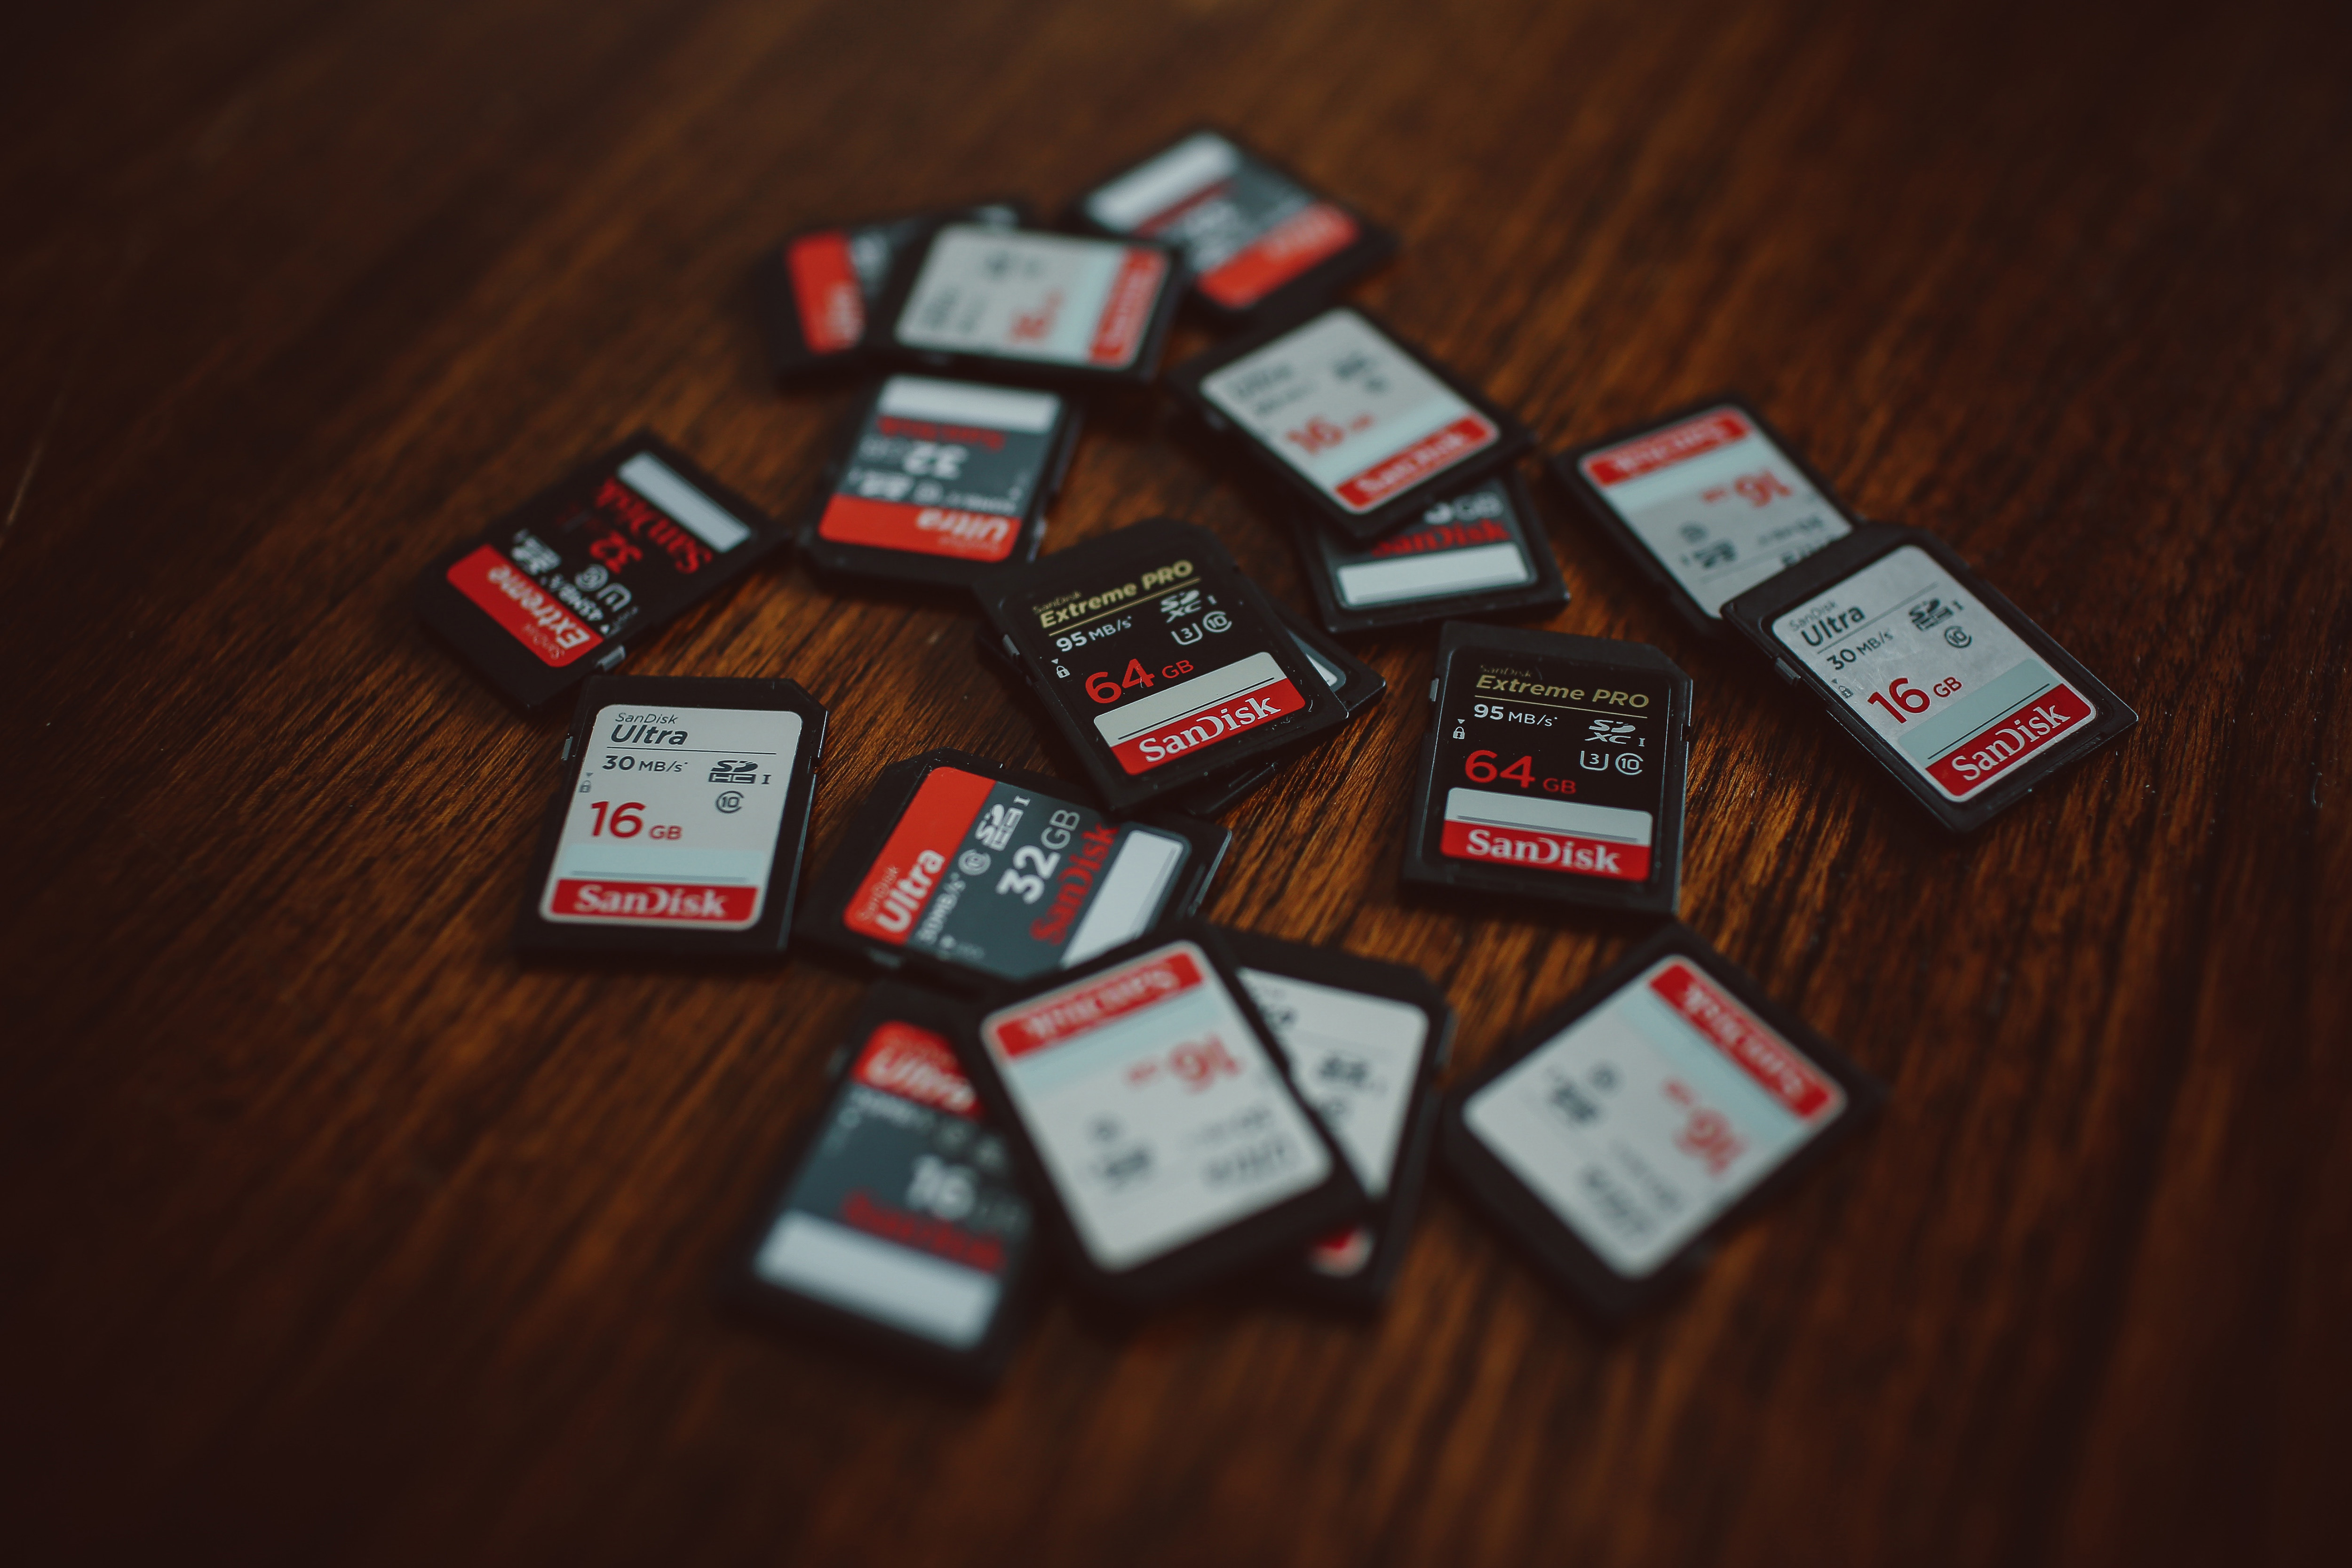
games, indoor games and sports, tabletop game, recreation, card game